Describe the emotion expressed in this image:  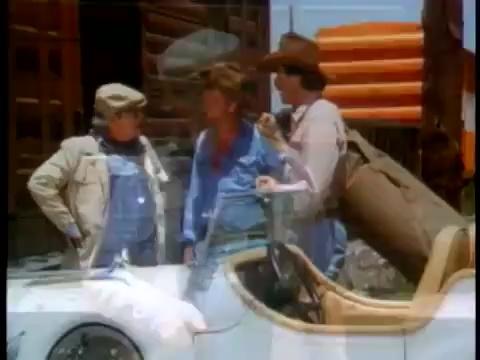
This person displays Pain, valence and arousal with low intensity.